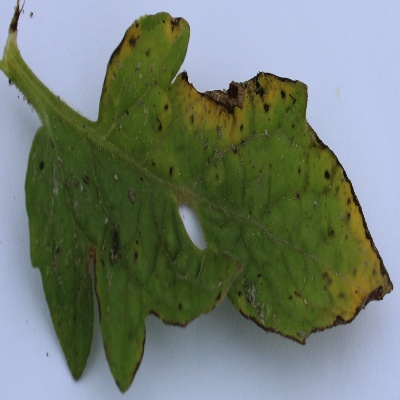
Crop: Tomato
Condition: septoria leaf spot